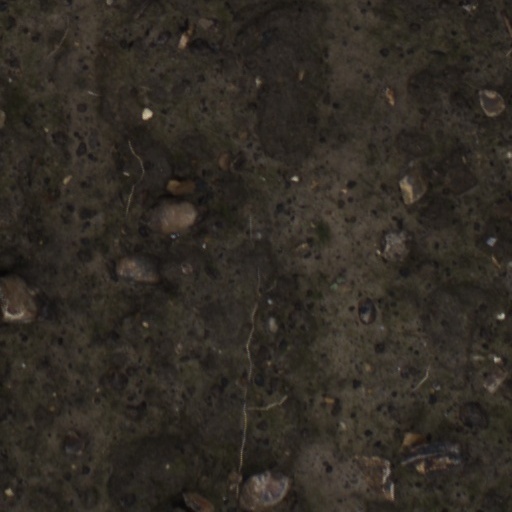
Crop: wheat